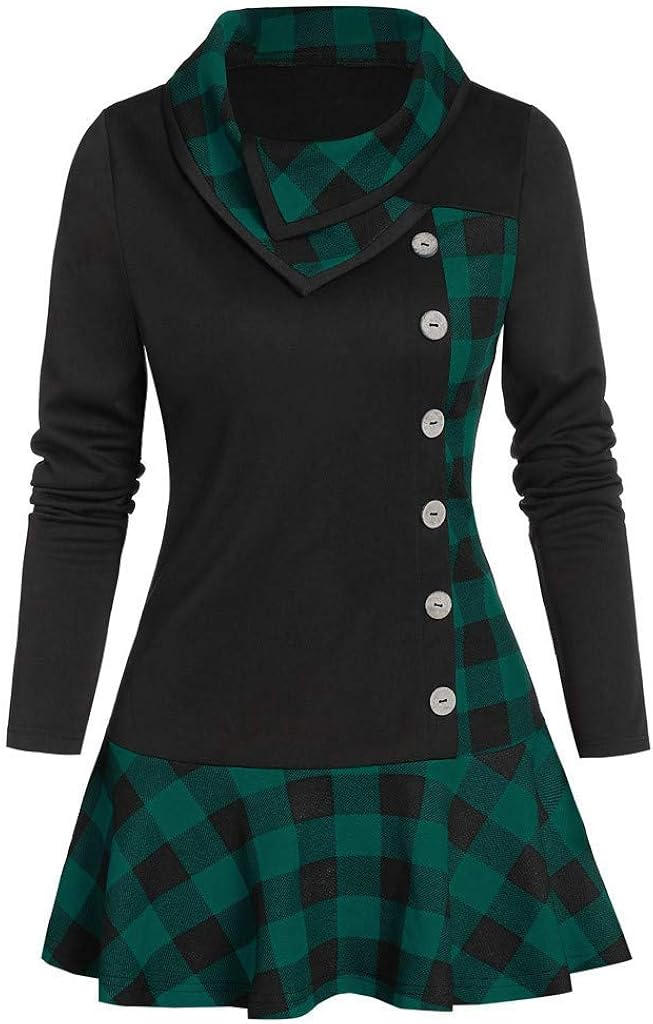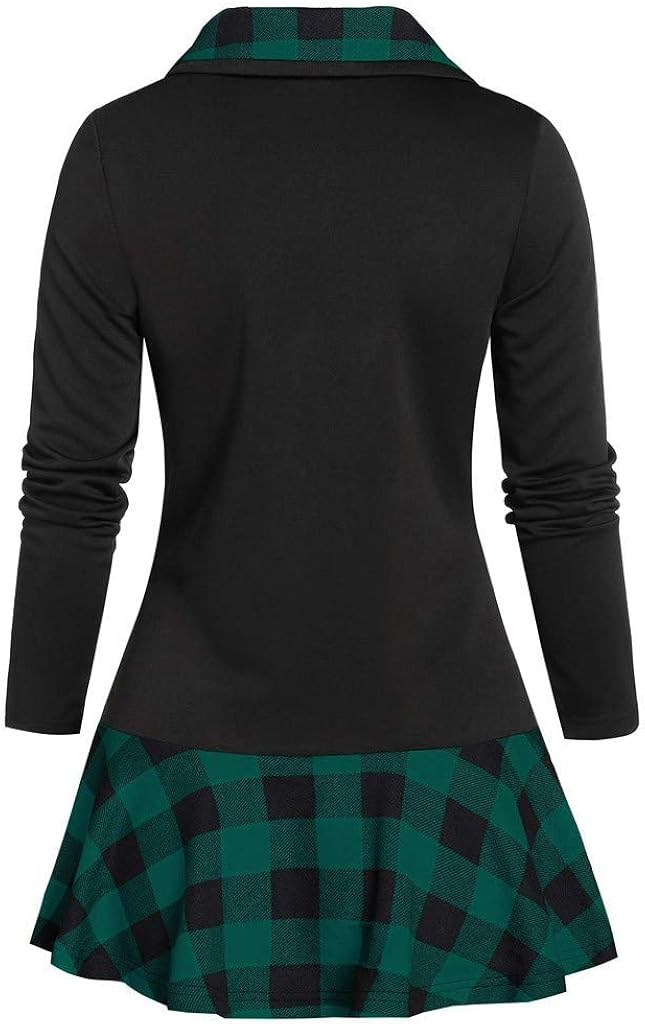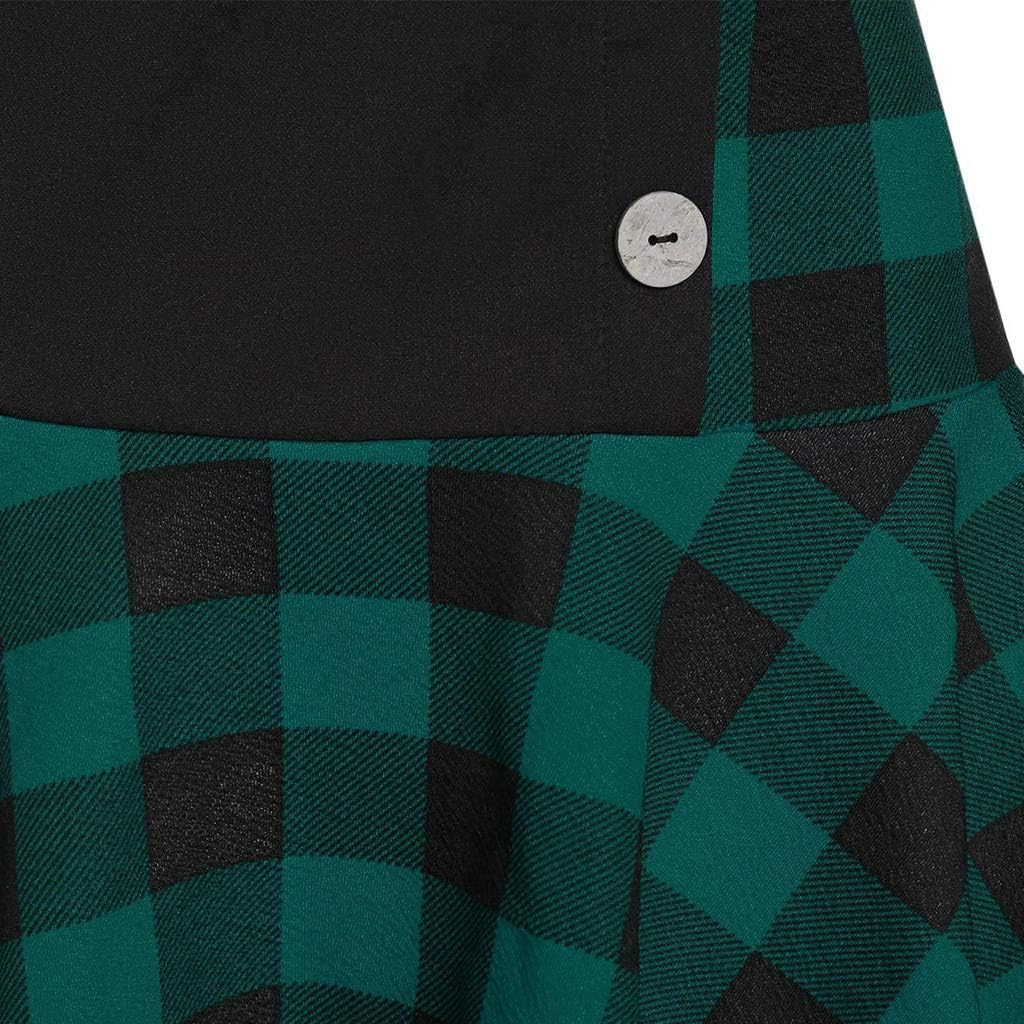
🍒 Spring Color 🍒 Plus Size Womens Turtleneck Plaid Print Patchwork Button Flare Blouse Shirt Dress Ladies Pullover Tops
Category: AMAZON FASHION
🍒 Spring color 🍒Plus Size Womens Turtleneck Plaid Print Patchwork Button Flare Blouse Shirt Dress Ladies Pullover Tops 💖 💖 💖 Dear Customer, welcome to 🍒 Spring color 🍒 💌 FEATURE & DESIGN for YOU 💌- - Spring Color ʕᴥʔ"⭐⏭♡FEATURE:Plus，Size，Womens，Turtleneck，Plaid print，Patchwork，Button，Flared，Blouse shirt dress，Ladies，Pullover，Tops.A MUST for Ur Wardrobe⭐⏭♡Soft fabric for a comfortable feminine touch,Perfect for Spring,Summer,Fall,Winter. Super soft, stretchy and lightweight, Can be easily dress up yourself⭐⏭♡Occasions: Party, going out,dating, office, outdoors, travel, casual and daily wear. 🥡🥡🥡SIZE CHART FOR YOU 🥡🥡🥡 (๑´ڡ`๑)⭐⏭♡♡ SIZE:S US:10 UK:14 EU:42 Bust:86cm/33.86'' Sleeve:56cm/22.05'' Length:76cm/29.92'' ♡ SIZE:M US:12 UK:16 EU:44 Bust:92cm/36.22'' Sleeve:57cm/22.44'' Length:77cm/29.92'' ♡ SIZE:L US:14 UK:18 EU:46 Bust:98cm/38.58'' Sleeve:58cm/22.83'' Length:78cm/30.71'' ♡ SIZE:XL US:16 UK:20 EU:48 Bust:104cm/40.94'' Sleeve:59cm/23.23'' Length:79cm/31.10'' ♡ SIZE:XXL US:18 UK:22 EU:50 Bust:110cm/43.31'' Sleeve:60cm/23.62'' Length:80cm/31.50'' ♡ SIZE:XXXL US:20 UK:24 EU:52 Bust:116cm/45.67'' Sleeve:61cm/24.02'' Length:81cm/31.89'' ♡ SIZE:XXXXL US:22 UK:26 EU:54 Bust:122cm/48.03'' Sleeve:62cm/24.41'' Length:82cm/32.28'' ♡ SIZE:XXXXXL US:24 UK:28 EU:56 Bust:128cm/50.39'' Sleeve:63cm/24.80'' Length:83cm/32.68'' 👇 NOTE 👇 🌟▶ We are Asia size, Please check the SIZE CHART carefully in the picture & allow a difference of 1-3 cm due to manual measurement.  🌟▶ As different computers display colors differently, the color of the actual item may vary slightly from the above images.  📮📮📮 If you have any question, please contact with 🍒 Spring color 🍒 Customer Service , we will try our best to meet your demand (/◕ヮ◕)
Features: 💗【 WELCOME TO 🍒 Spring Color🍒 】 ┃◕‿◕｡ | ✅ We are Asia's size ,smaller than standard US size,We suggest choose ❶-❷ size LARGER . Pls check the size chart on the picture or description carefully.♥ | ⭕ More favorable clothing ,Pls Enter 🍒 Spring Color 🍒 Front Store ٩(♡ε♡ )۶👉👉👉 closure | Men's Sherpa Fleece Quarter-Zip Pullover jackets for women plus size fall pullovers for women t-shirt bra 34b tunic shirts for women short sleeve Men's Regular-fit Cotton Pique Polo ShirtWomen's Snakeskin Print ShortetWomen's University of Virginia Sweater - Virginia Cavaliers Ugly Christmas SweaterMen's St. Patrick's Day Socks - Funny Green St. Paddy's Socks for Men | Women’s Casual Fuzzy Sherpa Fleece Long Sleeve Lapel Haft Zipper Hoodie Pullover Sweatshirt Outwear with Pocket lab coat men large pullover sweatshirts for women tie dye long sleeve t-shirts for men pack tunic shirts for women plus size Men's Long-Sleeve Cotton T-ShirtWomen's Tie Neck Short Sleeve Ruffle Hem Cocktail Party Dress Women sexy Snake Print Spaghetti Straps Bodysuit Jumpsuit Clubwear Women's 2019 Casual Short Sleeve Party Sheath Belted Dress with Pockets | ChristmasCasual Men's Polar Fleece 1/4 Zip Back Neck Logo Sweatshirt trench coat kids costume shirt dresses long sleeve pullover sweatshirt black women suit jacket blazer plus size undershirts men v-neck slim cocktail dresses for men women 100 Pieces Santa Hats Silverware Holders Mini Santa Hat Cup Bottles Cover Christmas Party Dinner Table Xmas Cute Decorations Supplies | Classic Clog|Comfortable Slip On Casual Water Shoe Women's Plus Size Winter Long Down Coat with Faux Fur Hood Women's Full Zip Jacket, Soft Fleece with Classic Fit | Sleeveless Fine Wale Corduroy Mini A-line Dress Men's Standard Slim Fit Cotton  Oppointed-Ankle Women's Pointed Toe Ankle Strap High Heel Stiletto Pumps Shoes Women's Dress Sandal Women's  Mens Running Shoes Air Cushion Fashion Breathable Sneakers Lightweight Tennis Sport Casual Walking Athletic for Men Outdoor Jogging Shoes shoes for toddler girls shoes womens casual heel sneaker for kids size 4 women shoes size 12 wide heels women sneakers oxford shoes for women